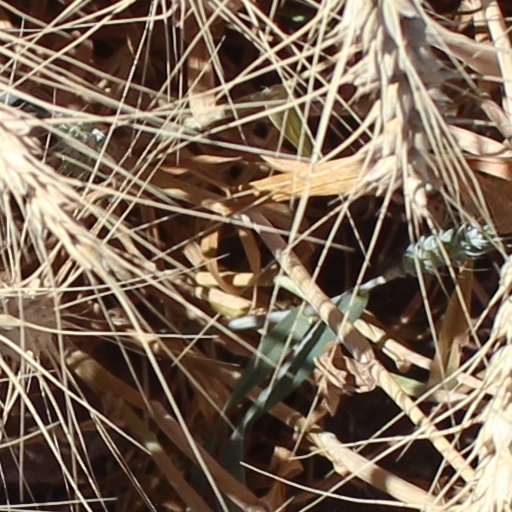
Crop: wheat